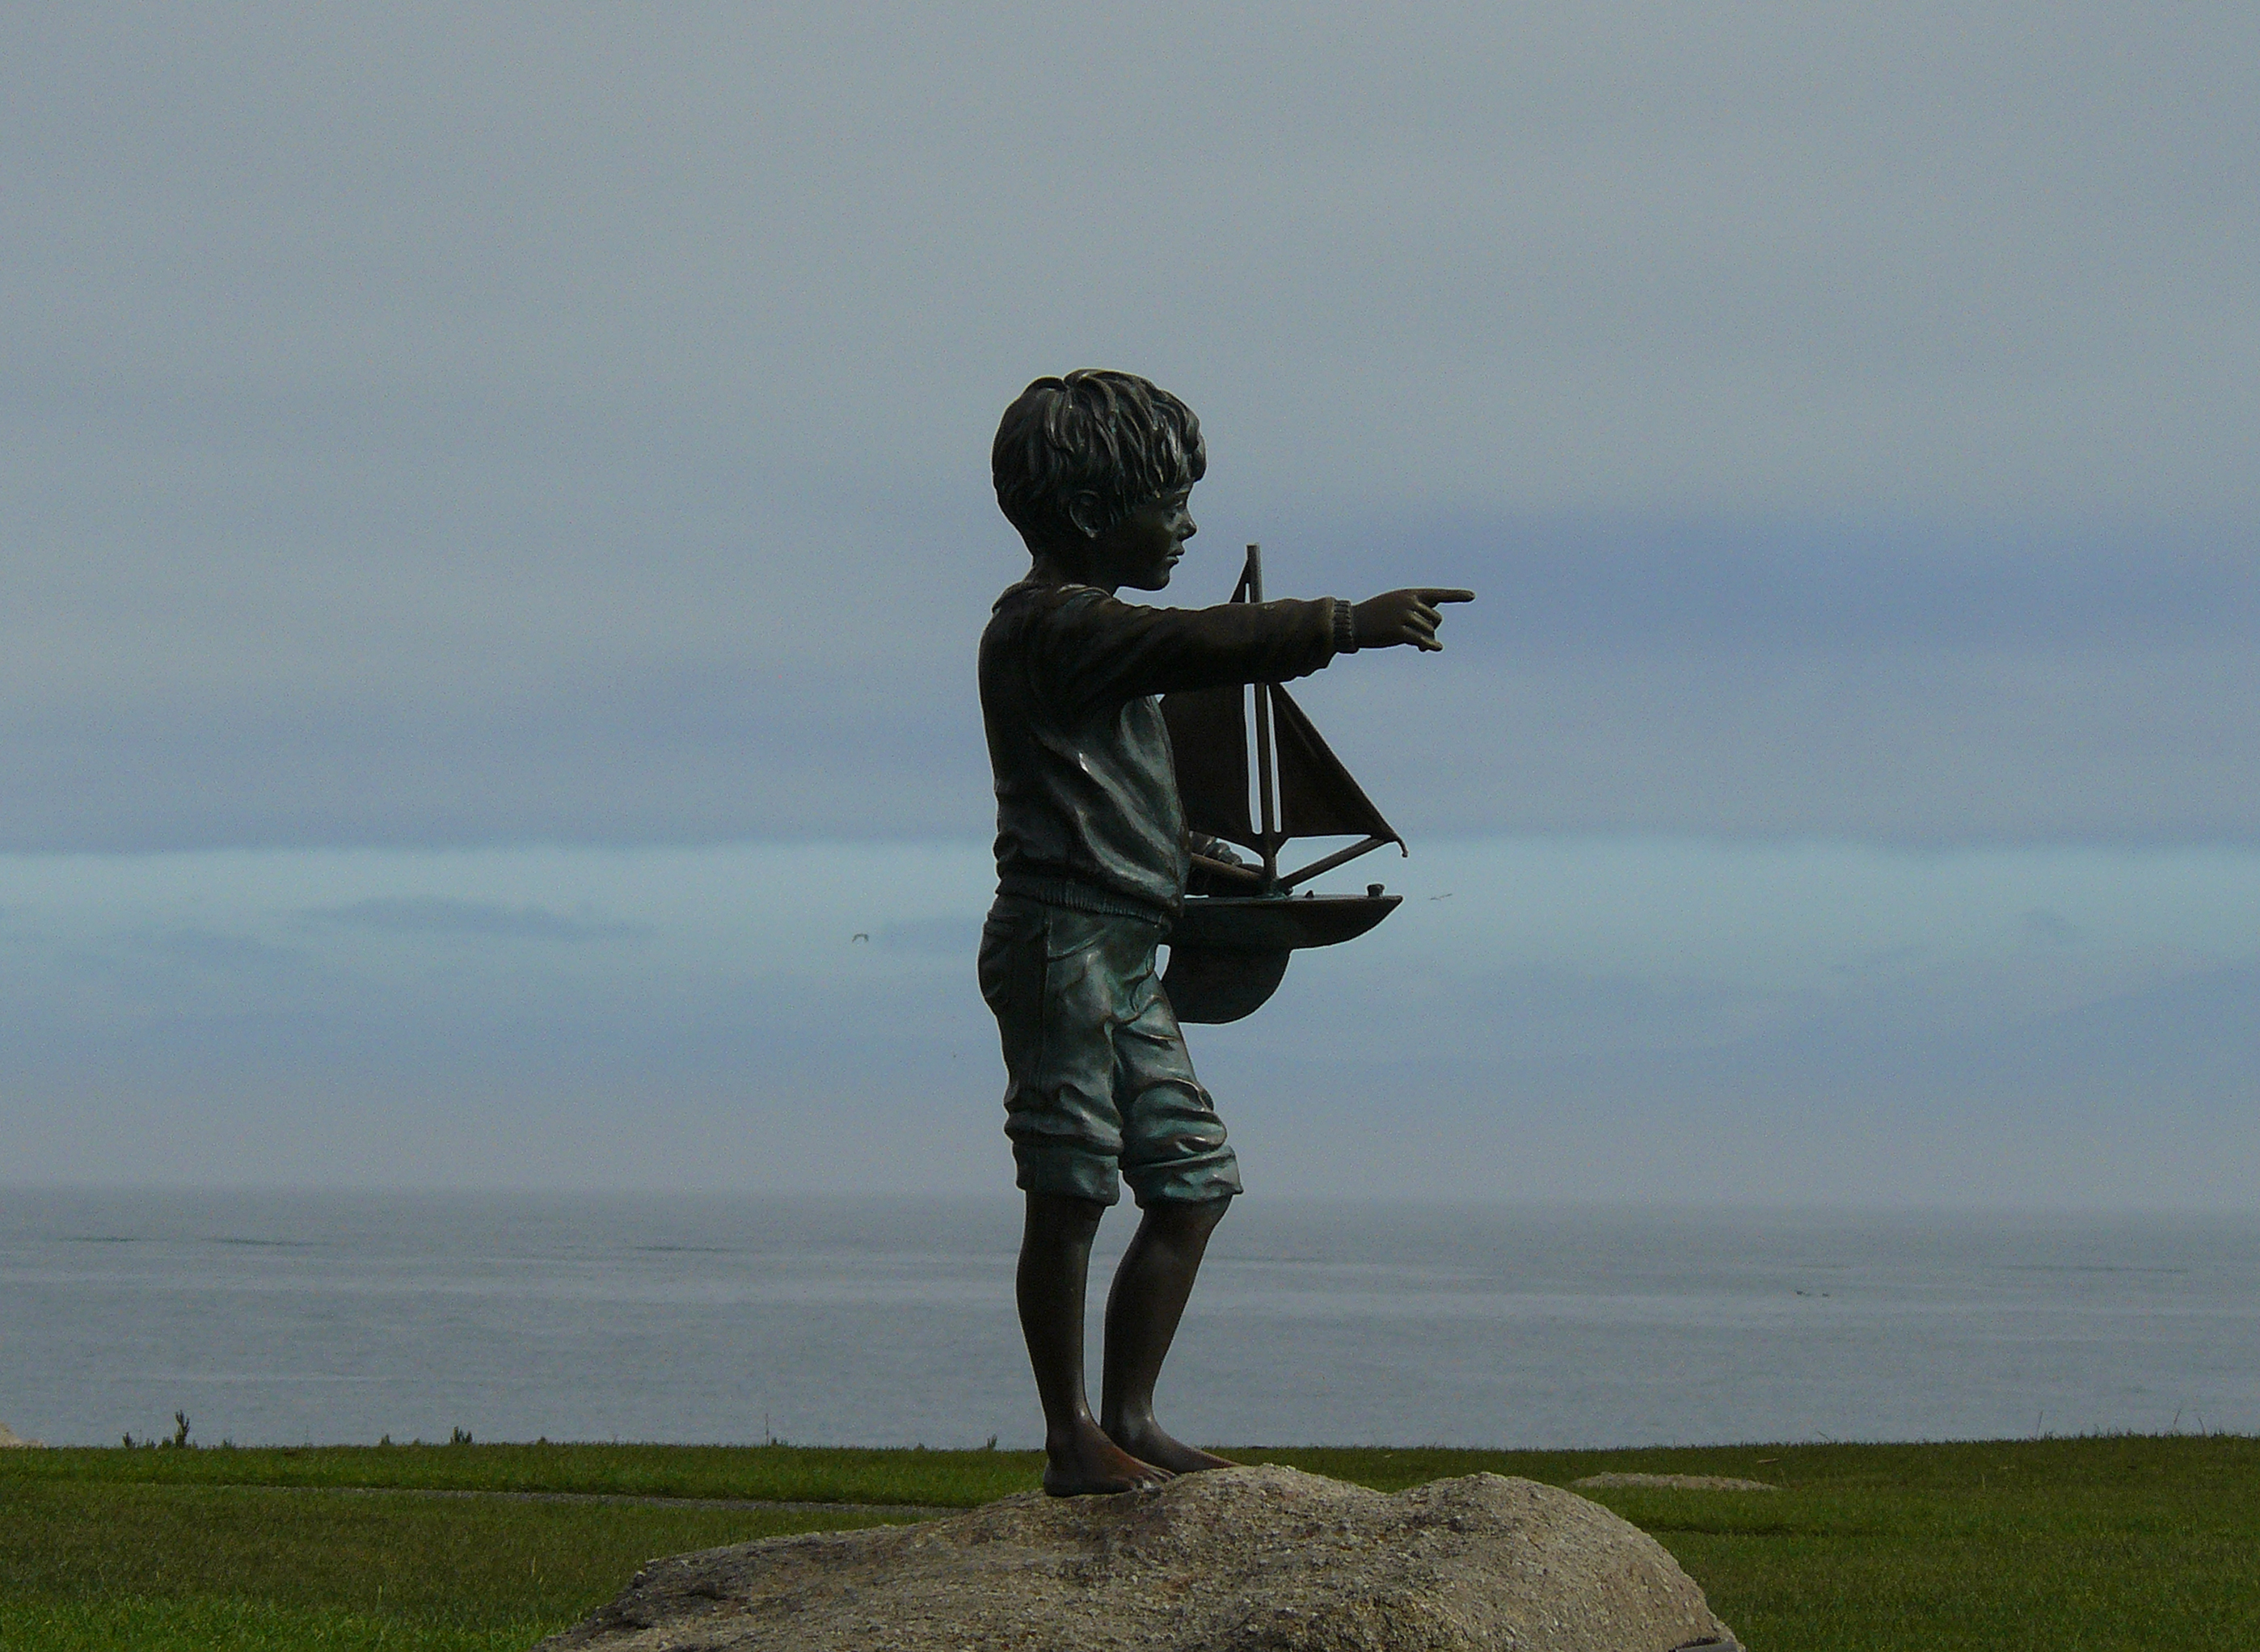
sea, wind, monument, statue, terrain, sculpture, pacificgrove